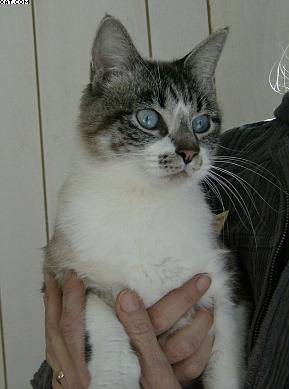
Label: cat